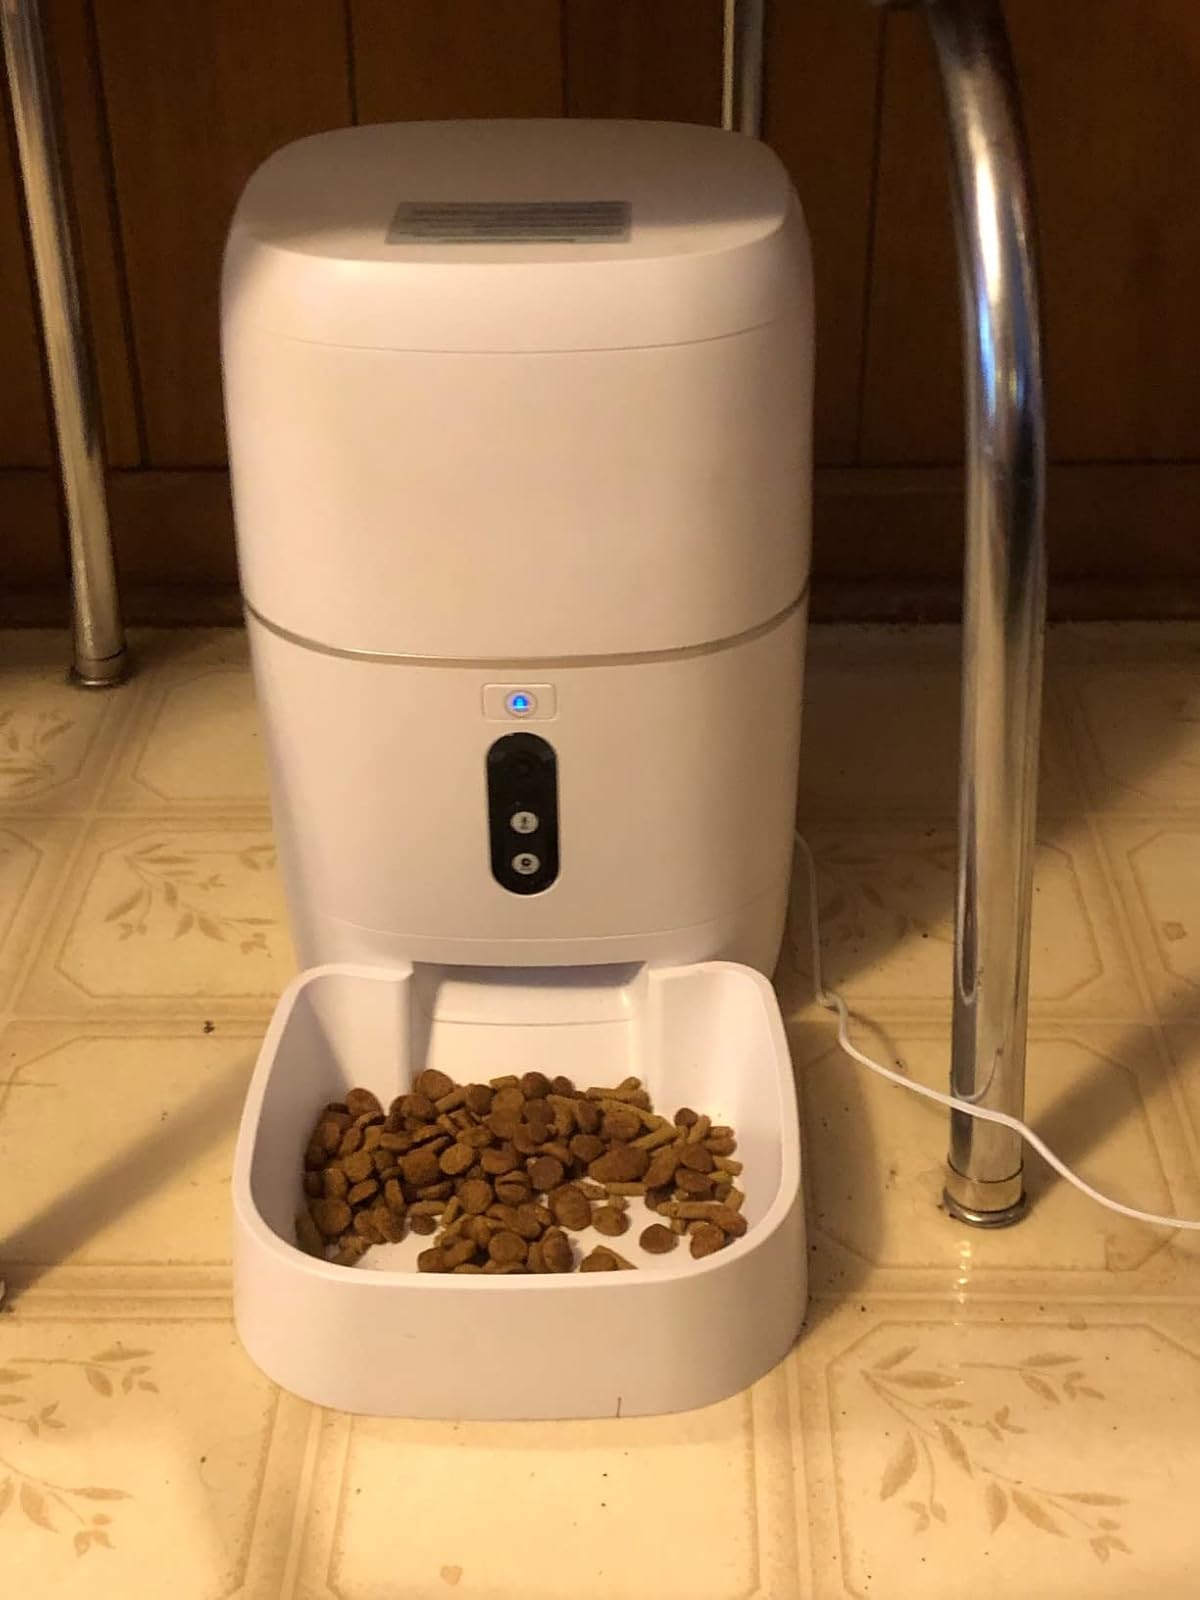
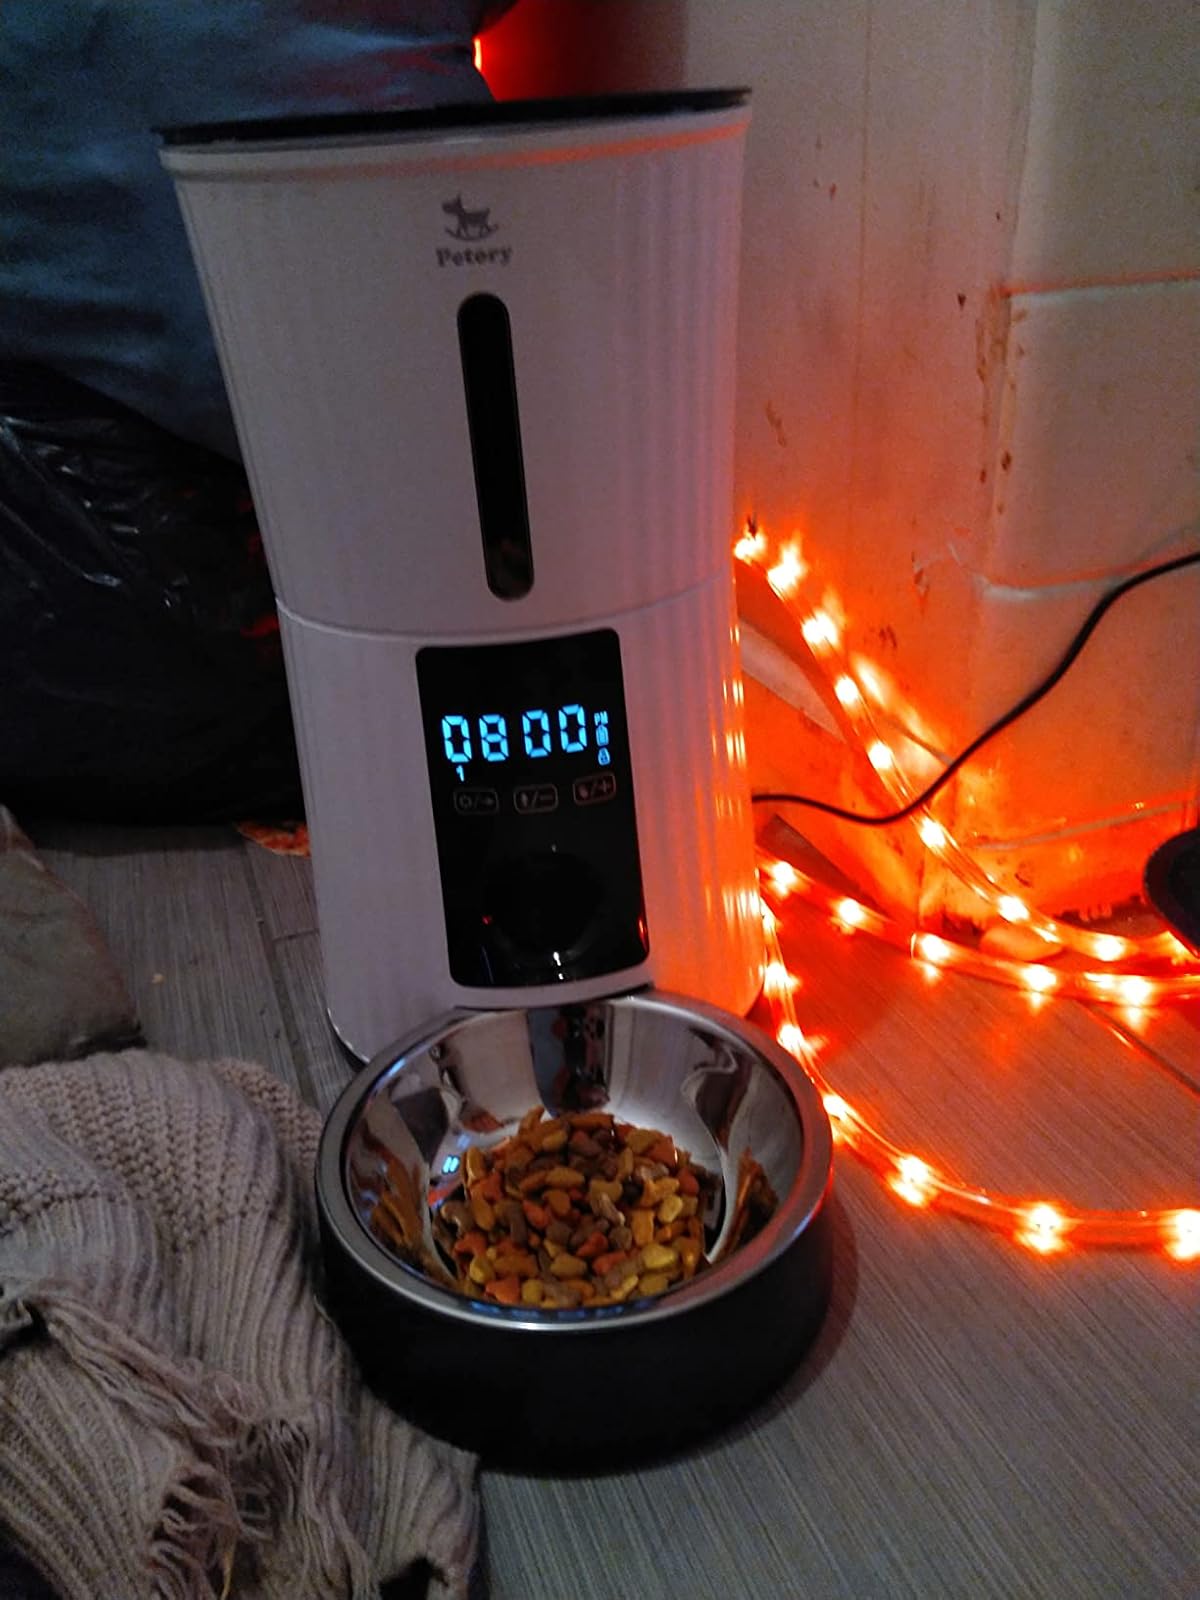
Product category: items_feeder
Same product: no